Huang Shizhao

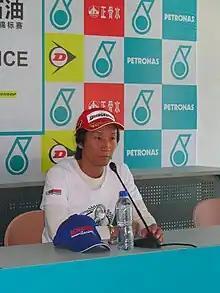
Huang Shi Zhao at the China Superbike Championship post race press conference in October 2010.

Huang Shi Zhao (born 30 November 1973 in Guangzhou, China), is a Chinese motorcycle racer. He is the 2010 China Superbike Championship 600cc overall champion for Yes! Tianjian Yamaha Racing.